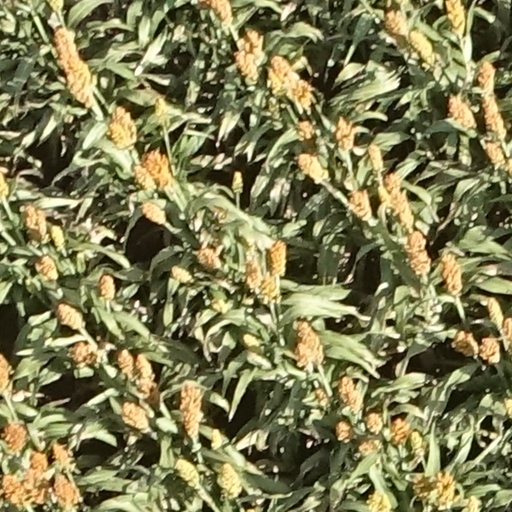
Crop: sorghum